Chris Algieri

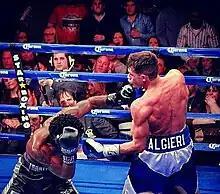
Algieri (right) vs. Emmanuel Taylor, 2014

Christopher Mark Algieri (born March 2, 1984) is an American professional boxer and former kickboxer. In boxing he held the WBO junior welterweight title in 2014 and challenged for the WBO welterweight title later that year; in kickboxing he was an undefeated ISKA World welterweight and WKA World super welterweight champion. Outside of boxing, Algieri works as a nutritionist.